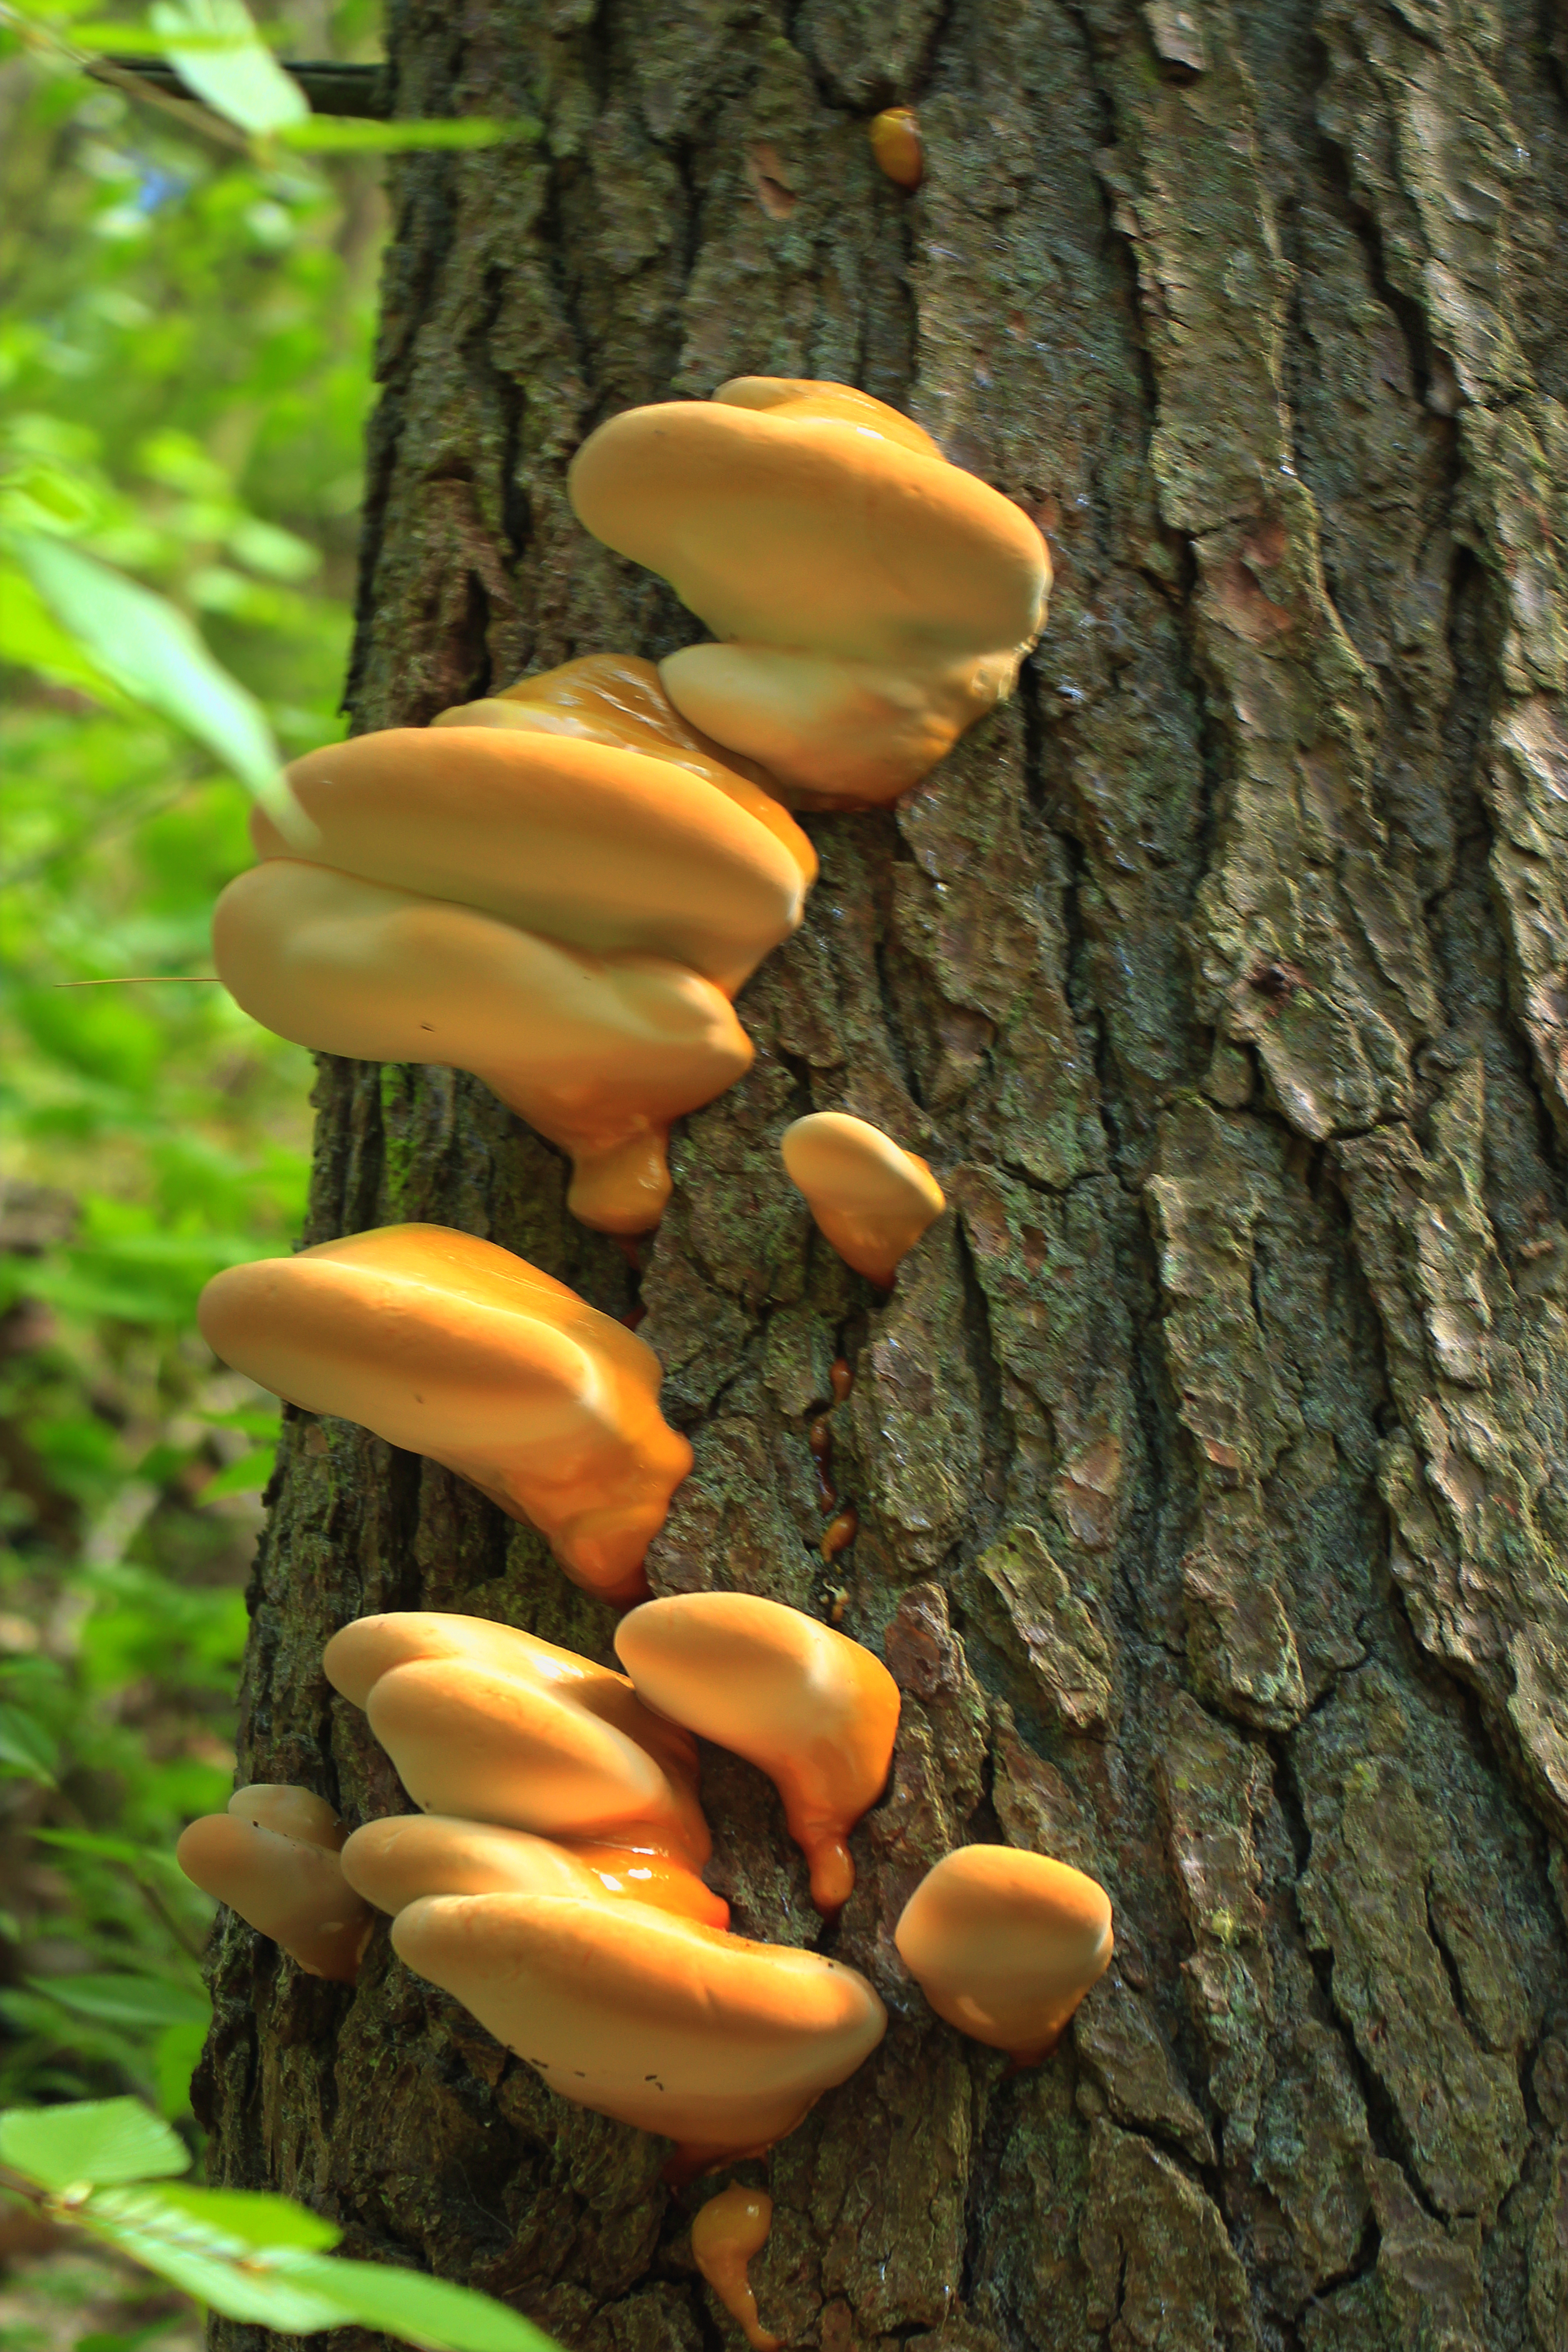
nature, forest, hiking, trunk, bark, spring, autumn, botany, mushroom, decay, yellow, flora, fauna, trees, fungus, creativecommons, fungi, mushrooms, tsugacanadensis, pennsylvania, shelffungus, oldgrowthforest, columbiacounty, hemlock, easternhemlock, bracketfungus, relictforest, weiserstateforest, jakeyhollownaturalarea, woodland, bolete, auriculariales, macro photography, oyster mushroom, edible mushroom, medicinal mushroom, agaricomycetes, penny bun, auriculariaceae, auricularia